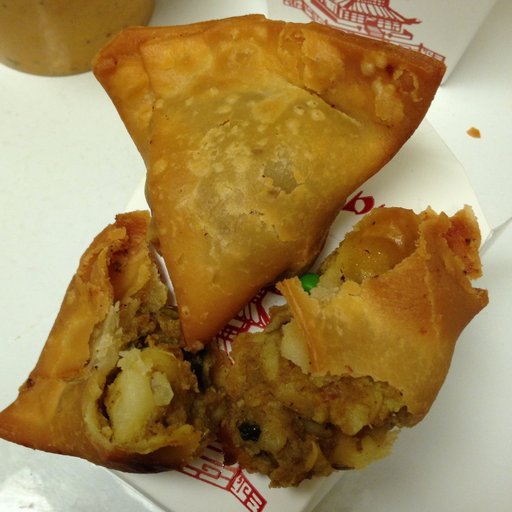
Label: samosa